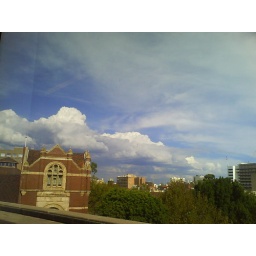
Camera phone shot in the bright daylight. Taken by a friend. Location: State Library 2nd floor